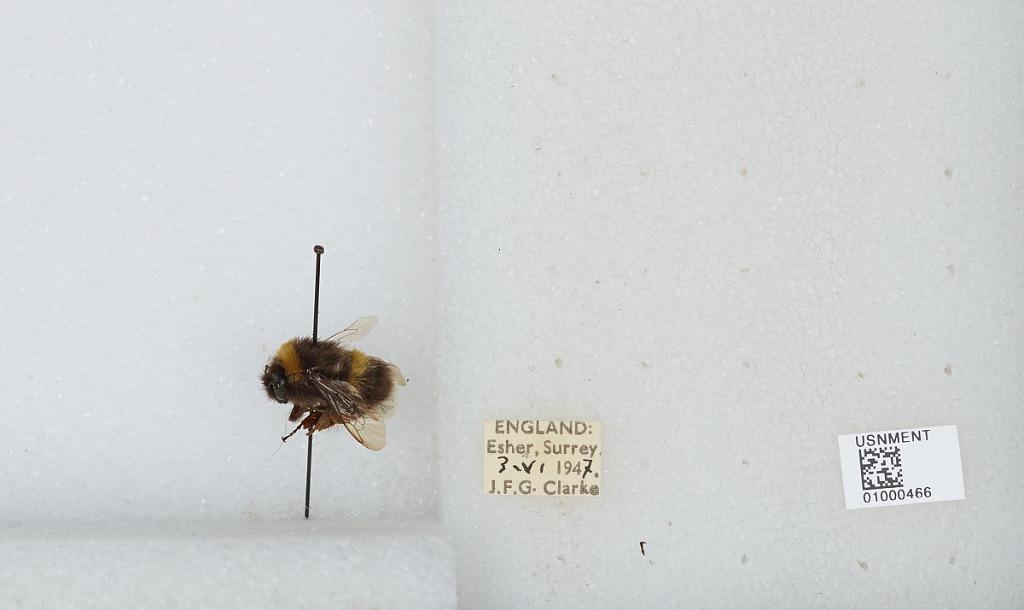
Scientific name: Bombus (Bombus) lucorum (Linnaeus)
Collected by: J. Clarke
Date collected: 1947-6-3
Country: United Kingdom
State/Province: England
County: Surrey
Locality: Esher, Elmbridge
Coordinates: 51.3691, -0.365